Kurt-Lee Arendse

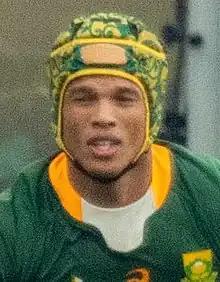
Arendse playing in 2022

Kurt-Lee Arendse (born 17 June 1996) is a South African professional rugby player for the South Africa national team, where his regular position is wing or fullback, and a rugby union player for the Bulls in the United Rugby Championship